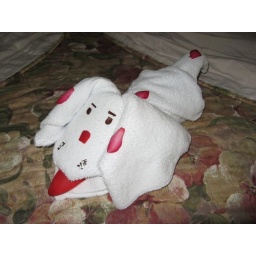
The towel dog is really the swan's brother because he was made by the same maid.